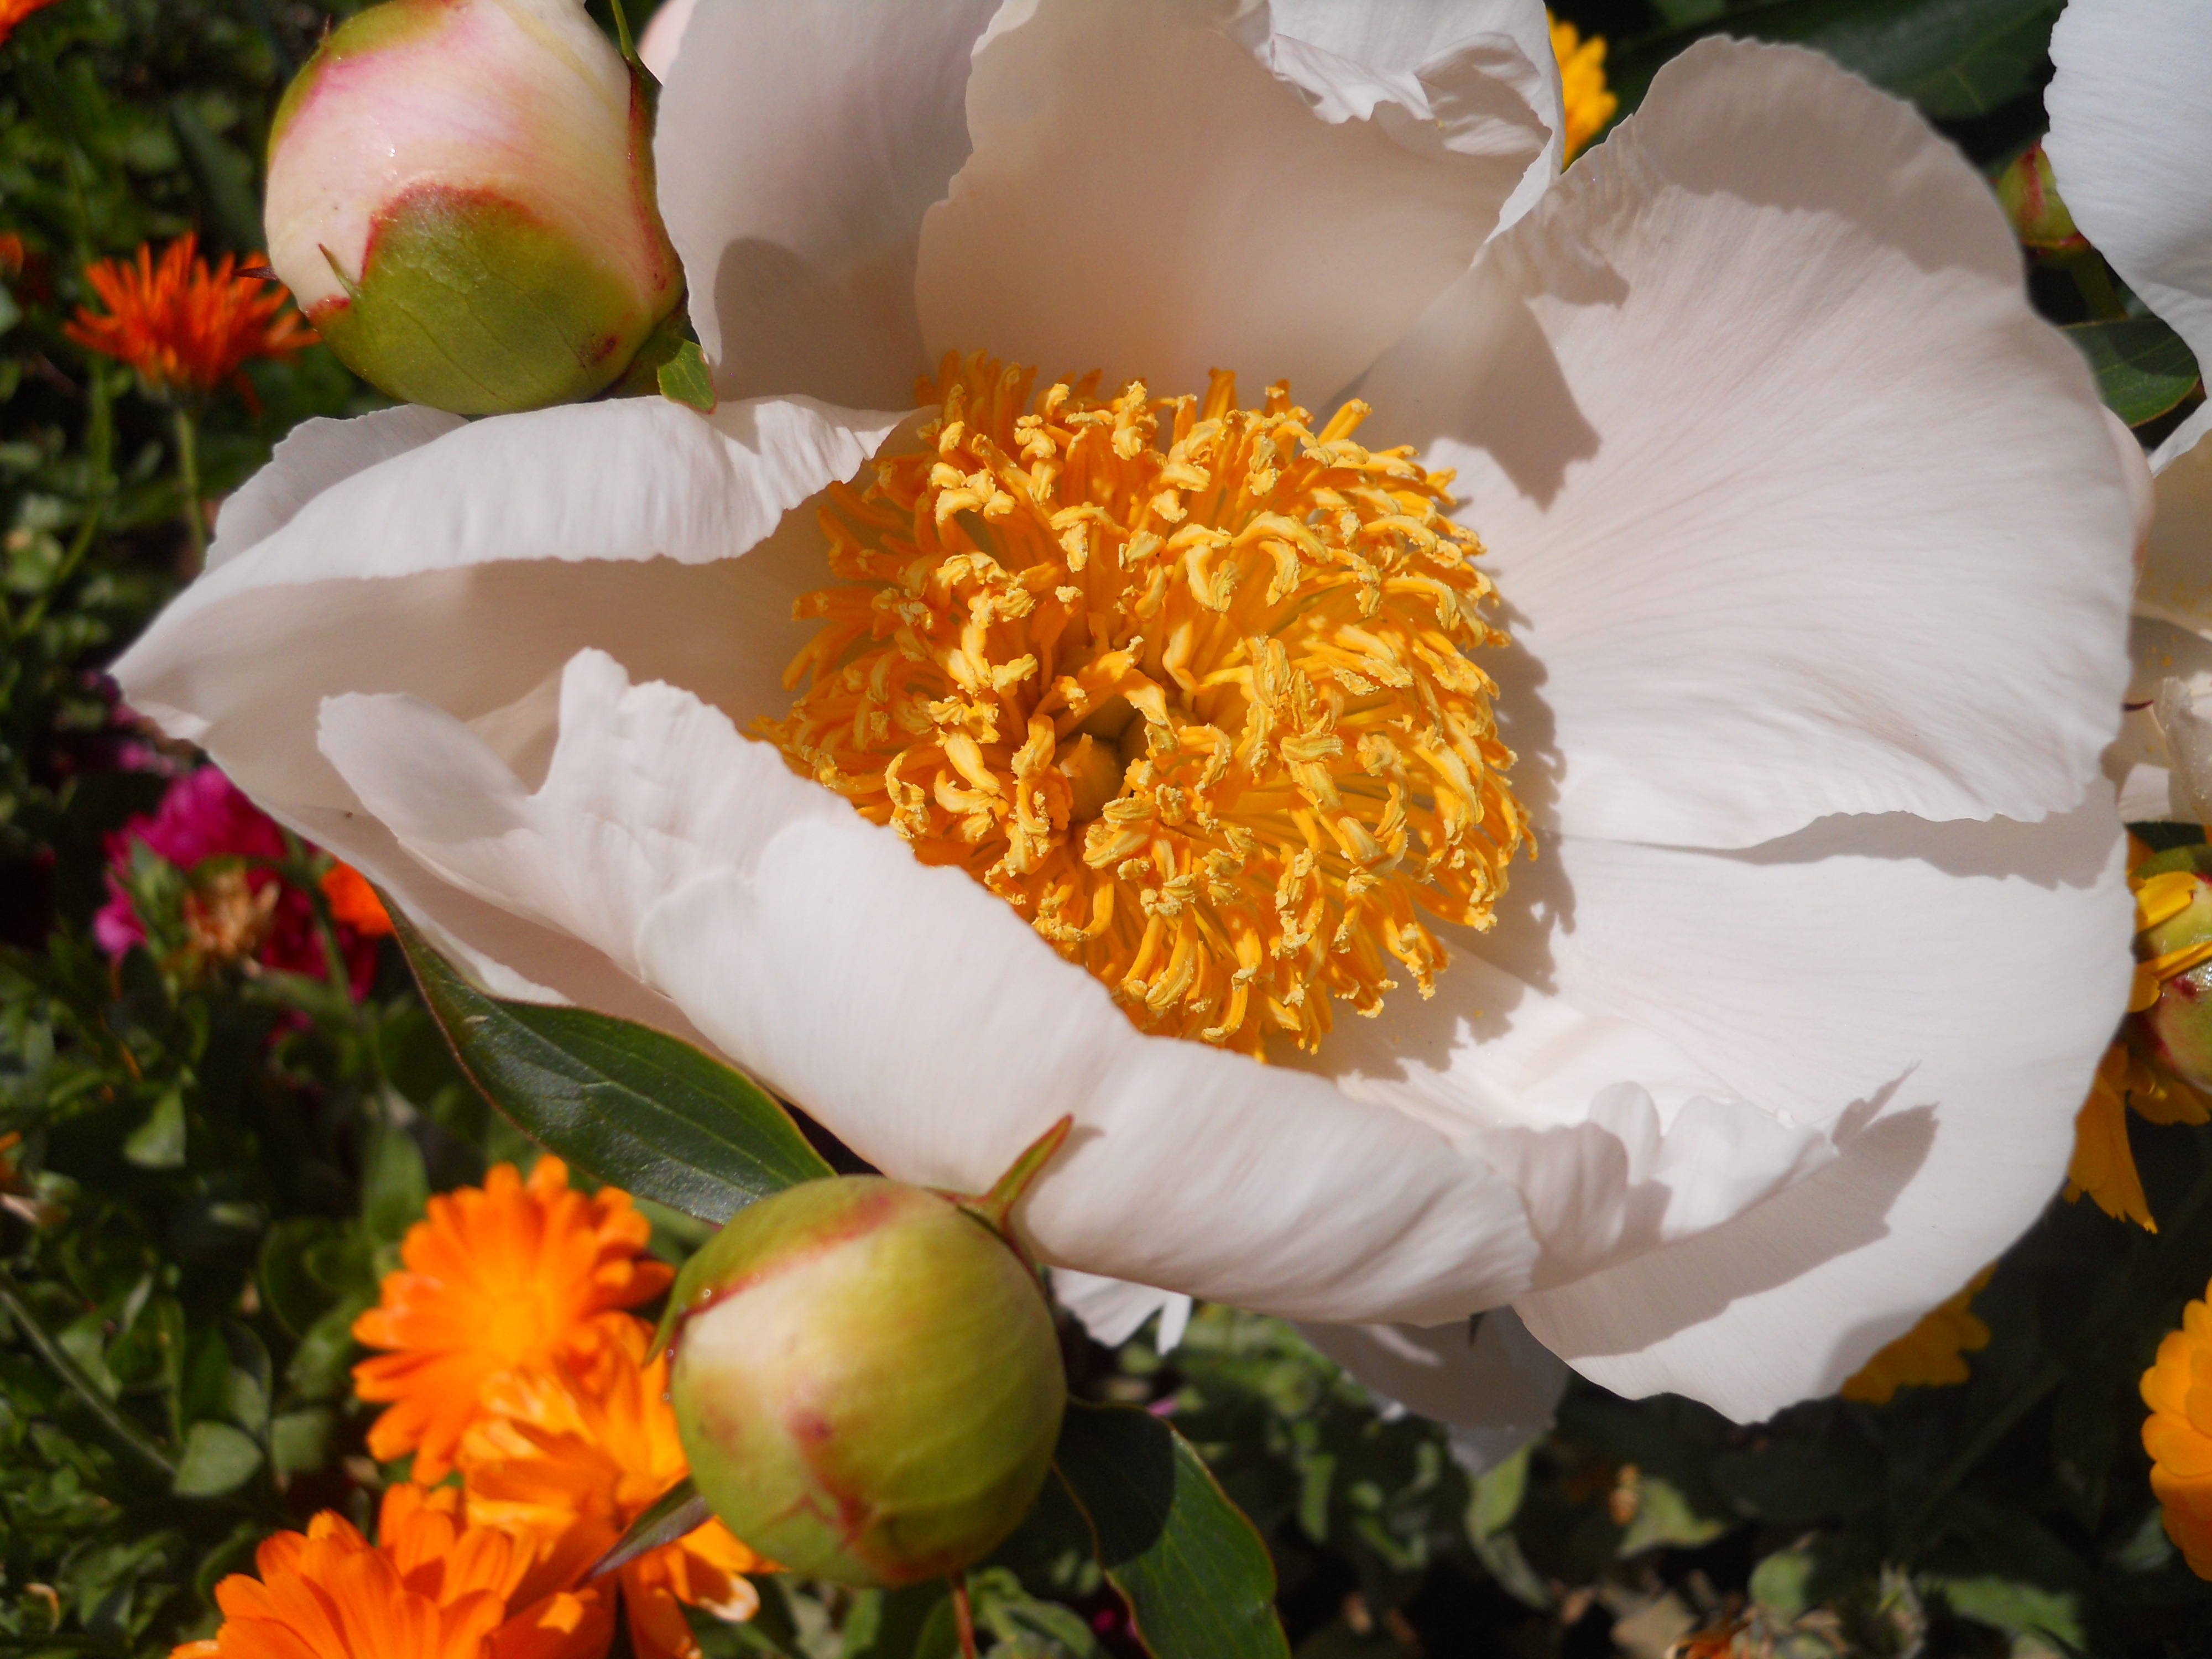
branch, blossom, growth, plant, sky, white, stem, leaf, flower, petal, bloom, orchard, floral, environment, foliage, produce, scenic, lush, color, natural, park, scenery, fresh, botany, yellow, flora, season, freshness, eco, ecology, stalk, leaves, colour, gardening, vivid, seasonal, soft, delicate, horticulture, vibrant, bud, fragile, floristry, peony, organic, flowering plant, fragility, flower bouquet, floral design, annual plant, land plant, flower arranging, scarlet flower